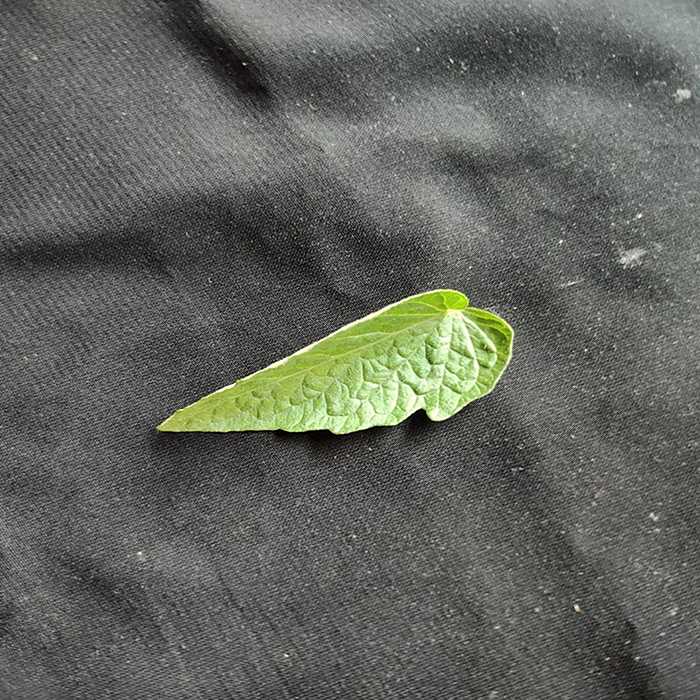
Plant: Tomato
Label: Tomato Fresh leaf